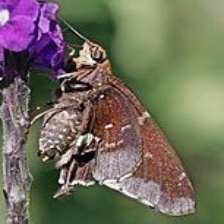
Species: TWO BARRED FLASHER